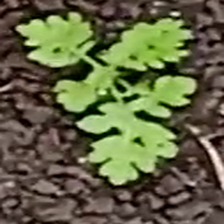
Weed species: Gajar_gavat_(Parthenium hysterophorus)